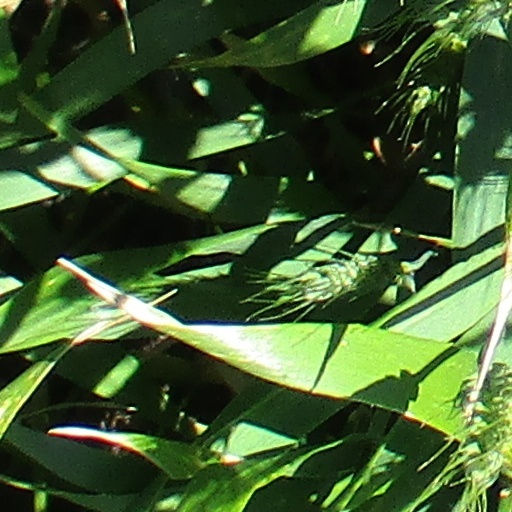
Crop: wheat